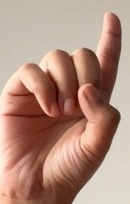
ASL sign: D